Rachel Brooks Gleason

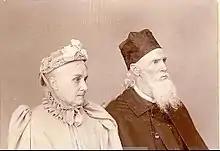
Rachel Brooks Gleason and Silas O. Gleason

After graduation, Gleason practiced three years in a sanitarium in Glen Haven, New York, and one year in Ithaca, New York. She was at the head of the Elmira Water Cure, opened in 1852, later known as Gleason Sanitarium, in Elmira, New York, for more than forty years. The hydropathic health resort catered to women of the upper class, their specialty was "lady troubles". The Gleasons sold the business in 1899, and all the buildings were demolished in 1959.